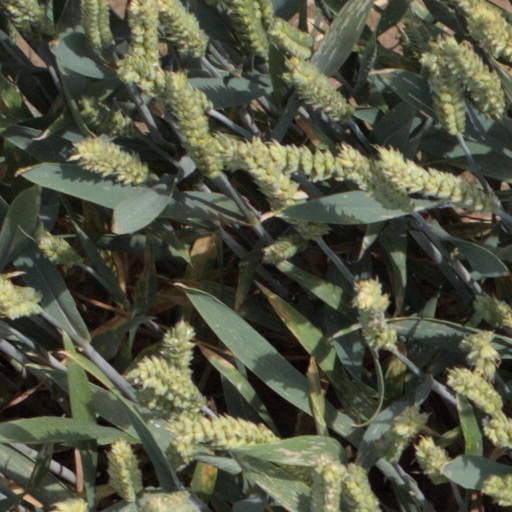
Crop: wheat